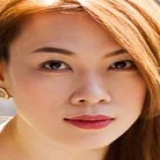
ca sĩ Mỹ Tâm